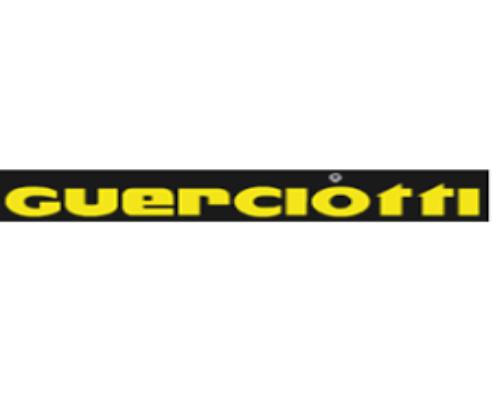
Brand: guerciotti
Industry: Transportation